Richard Geller (meditation instructor)

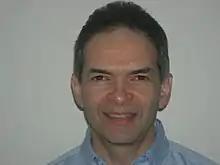
Richard Geller, March 2007

Richard Geller (born 1952) is a meditation instructor, also known as the founder and president of MedWorks Corporate Meditation Programs based in Boston, Massachusetts, United States.